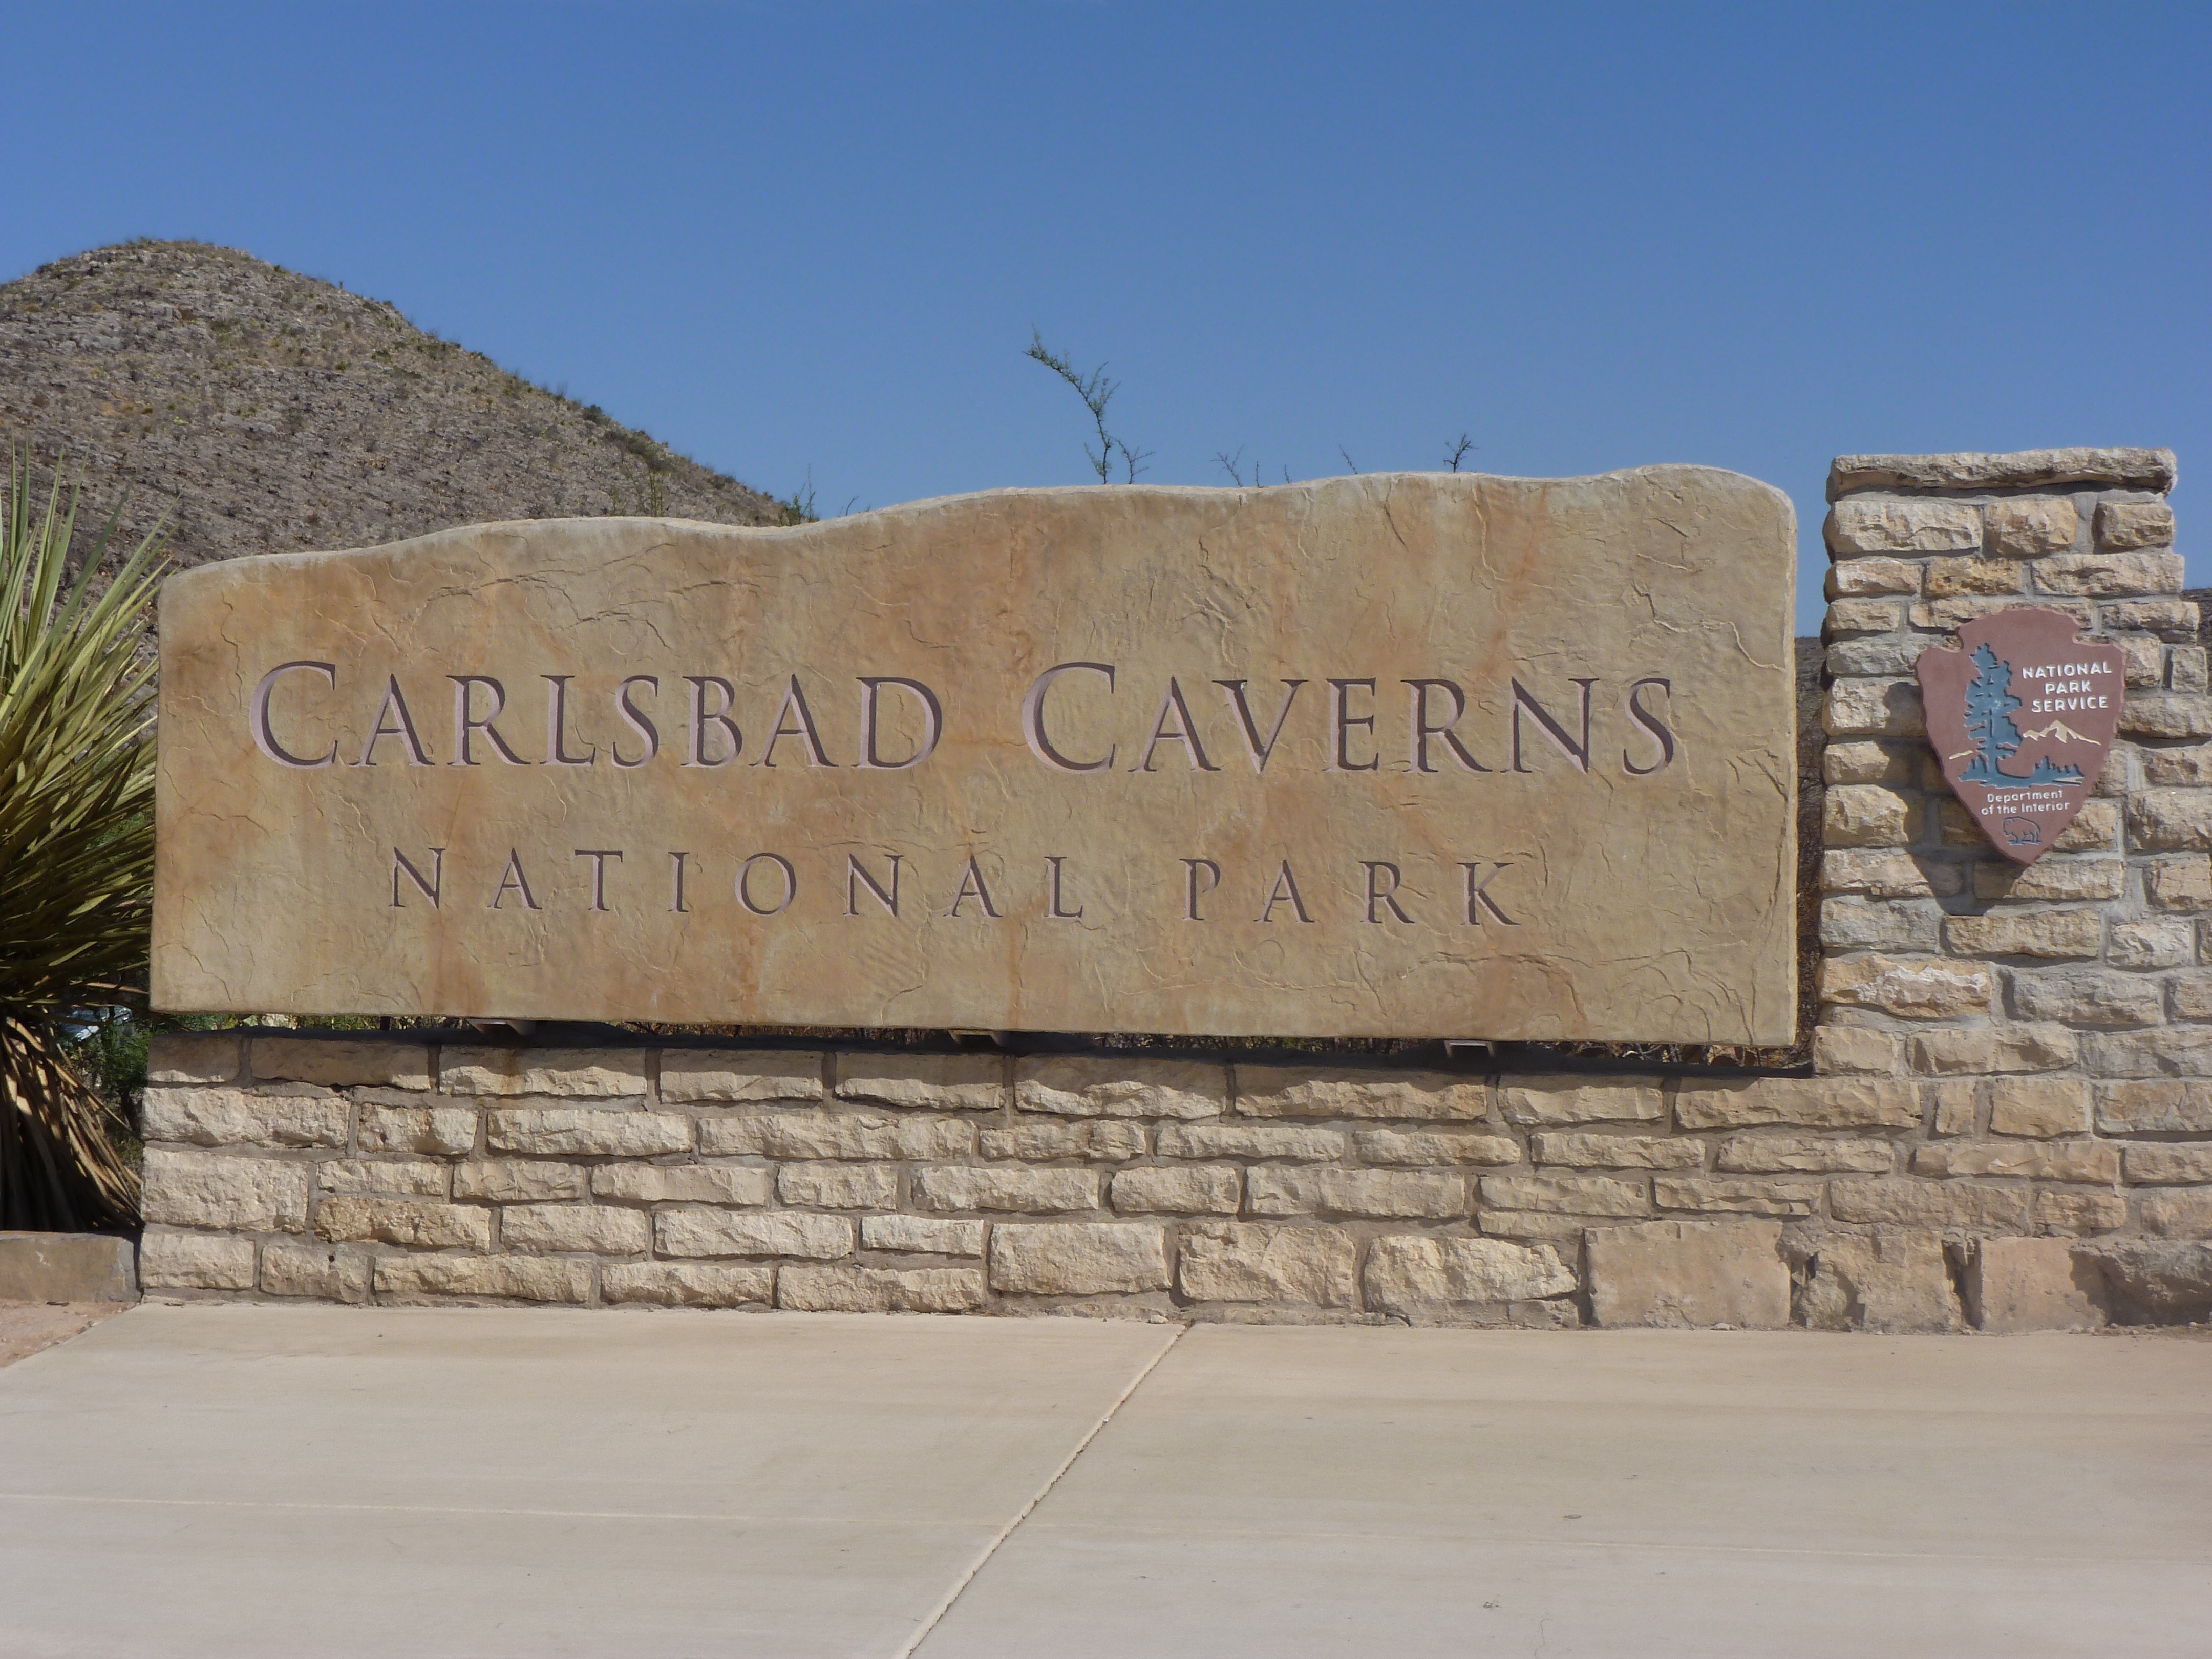
rock, mountain, hiking, desert, adventure, wall, monument, summer, vacation, sign, scenic, entrance, park, usa, america, camping, tourism, new mexico, outdoors, national, memorial, family, nevada, tours, ancient history, carlsbad caverns